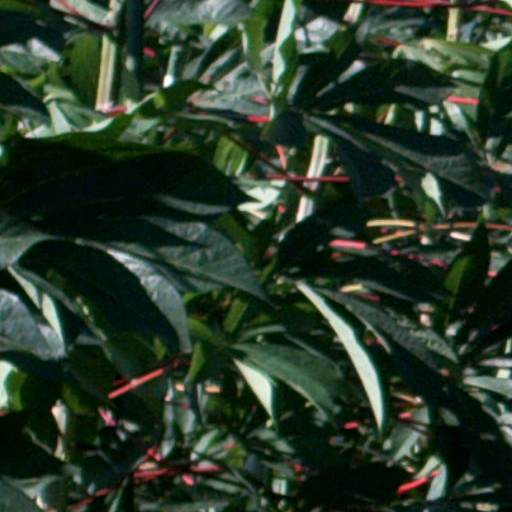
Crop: cassava